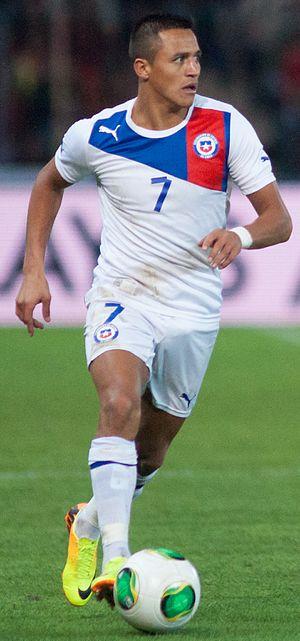
Espagne - Chili, 10 septembre 2013.